Wallsend, New Zealand

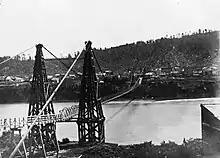
Taylorville bridge as seen from the Wallsend side

Wallsend is a locality in the West Coast region of New Zealand, located on the south side of the Grey River. It is located opposite Taylorville. The two settlements were connected via a suspension bridge for pedestrians that was known as the Taylorville bridge.